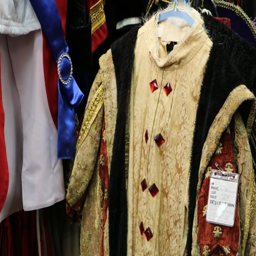
monarch is one of dozens of royal costumes available , a popular favourite for western christian holiday .